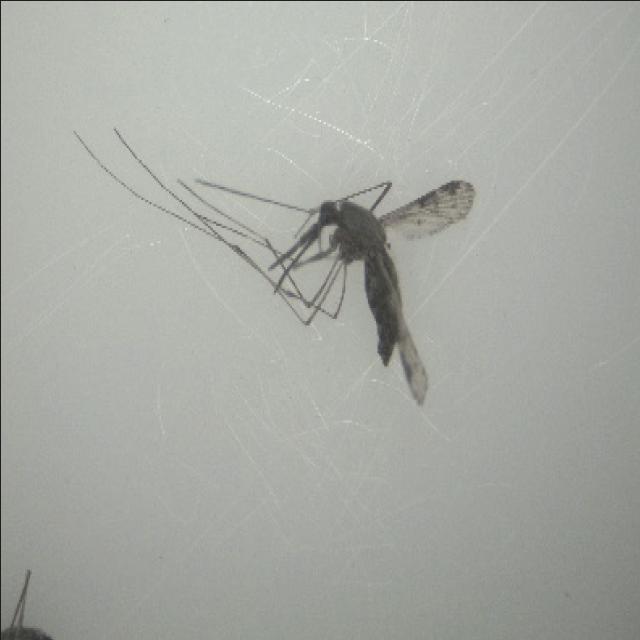
Species: anopheles_sinensis